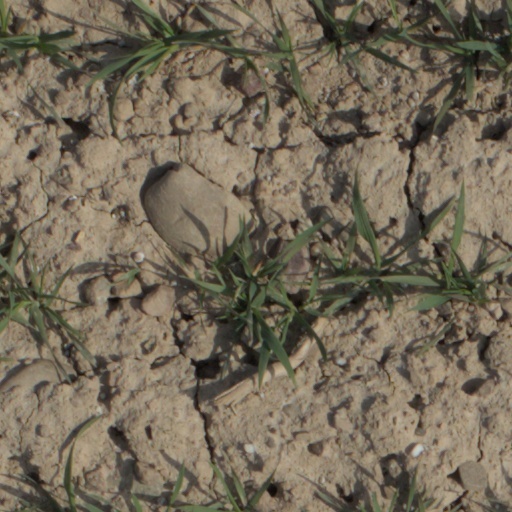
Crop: wheat